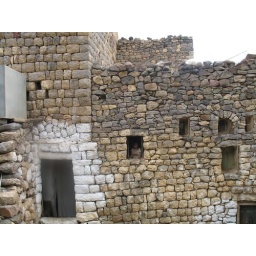
A pretty girl in the window